Nevarte Hamparian

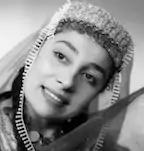

Nevarte Hamparian (August 1, 1926 – February 12, 2019) was an American dancer, called the "matron saint" of Armenian folk dance in the United States.